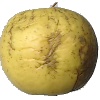
Label: Apple Golden 1